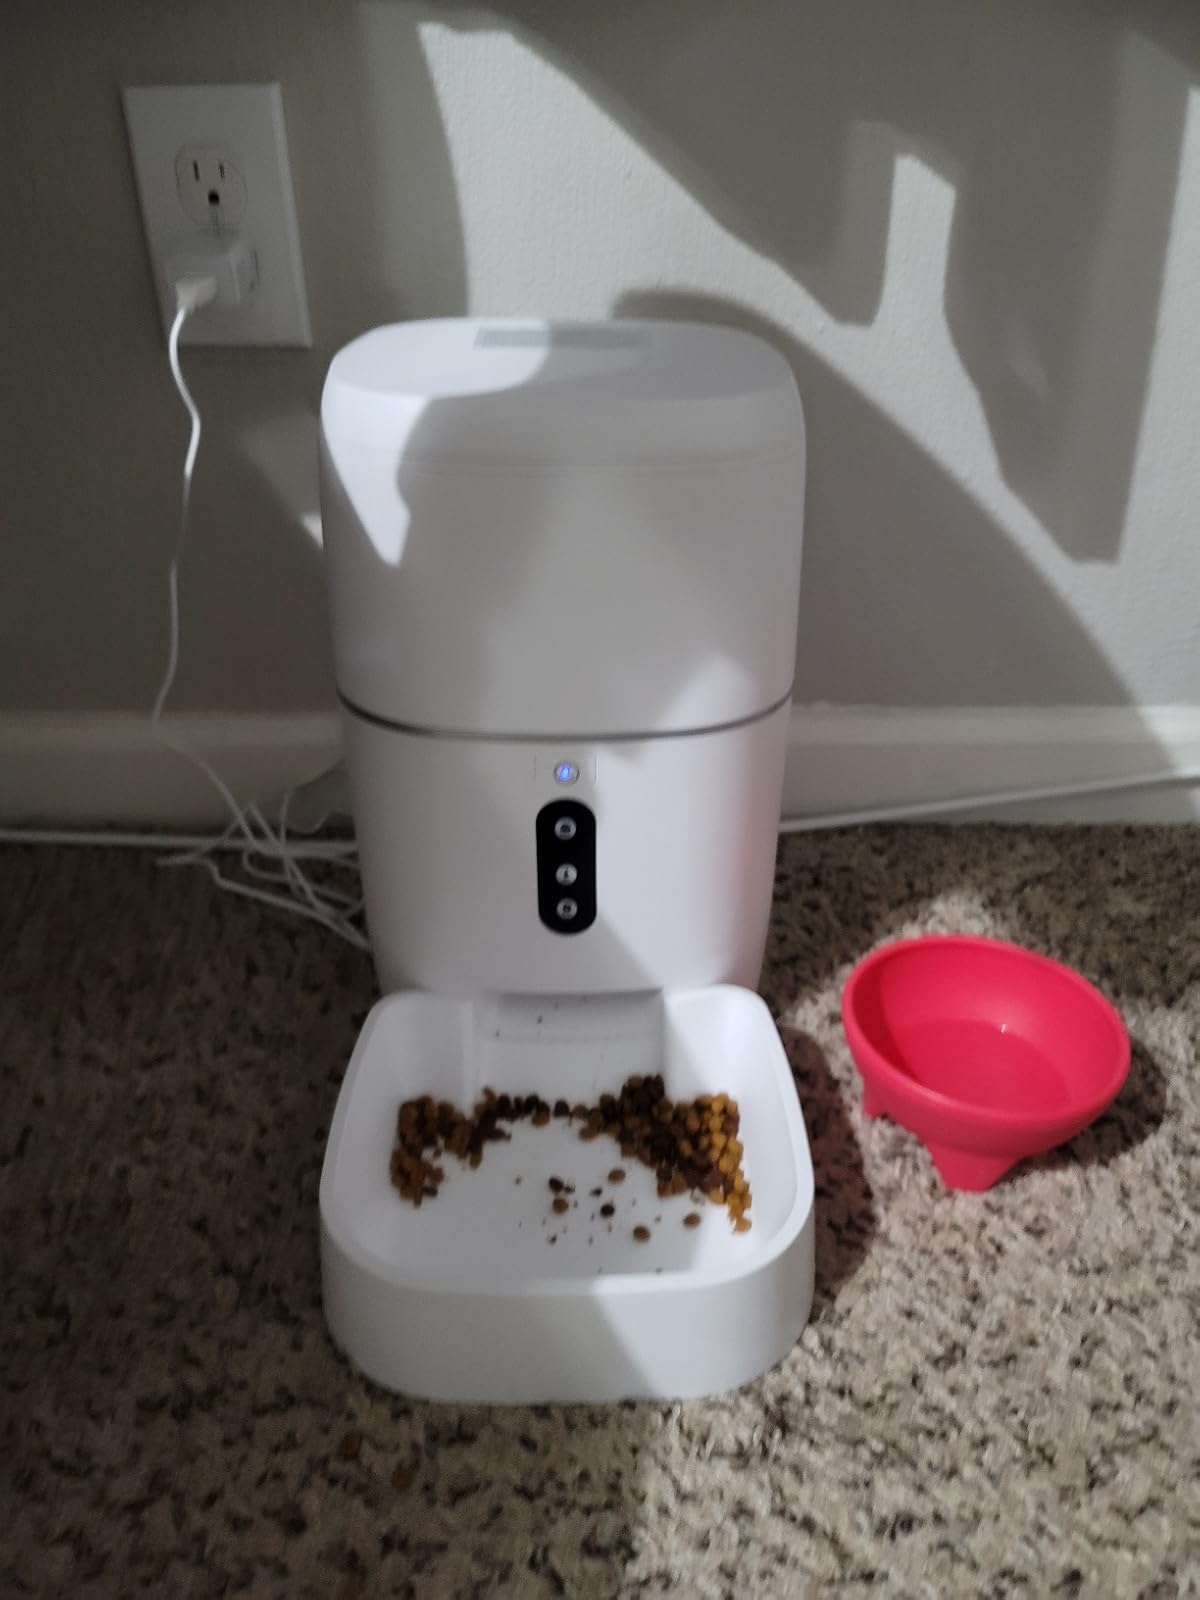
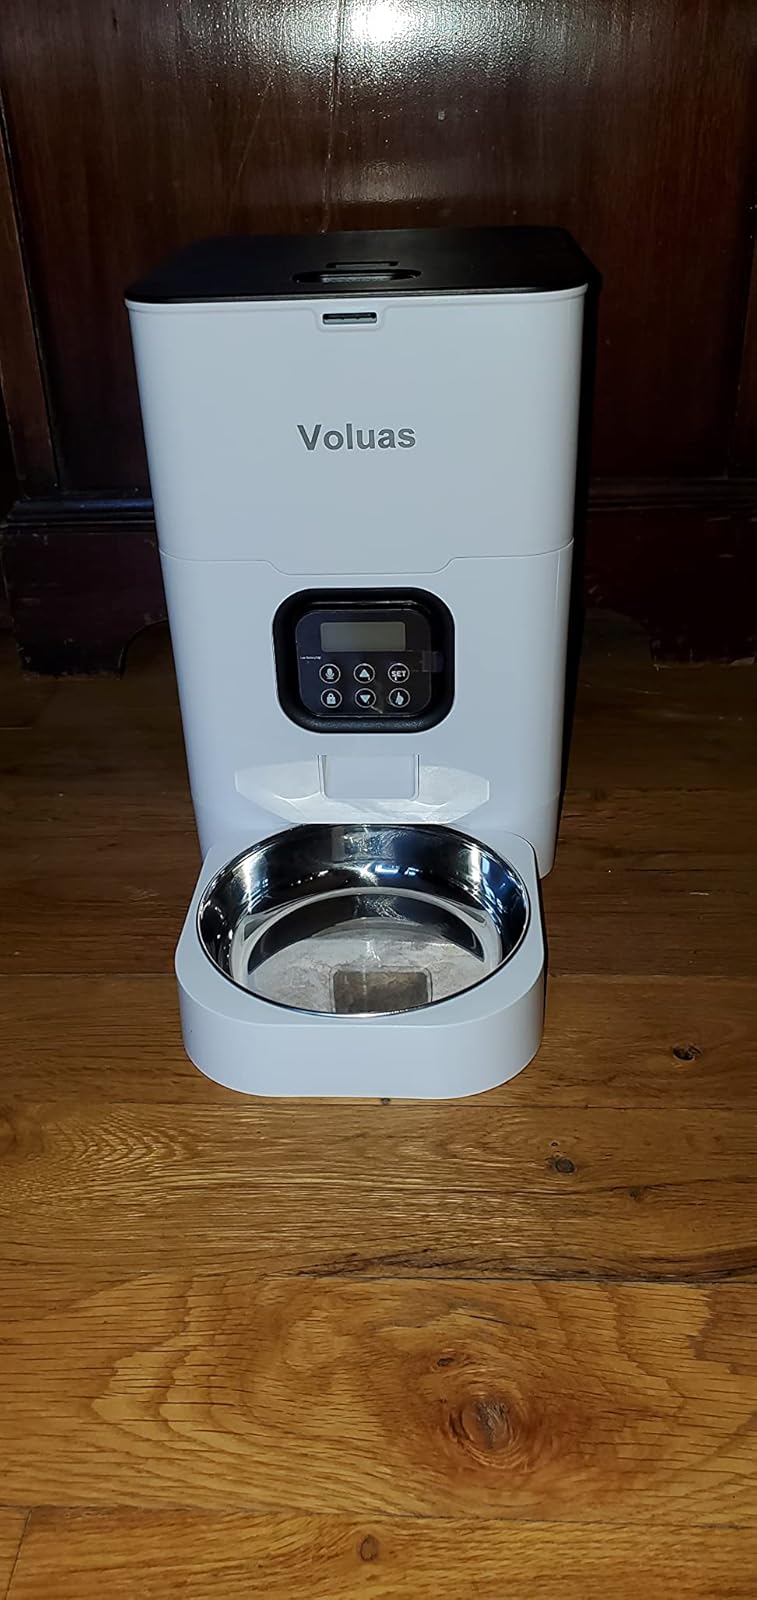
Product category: items_feeder
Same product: no